Greenfield Bridge

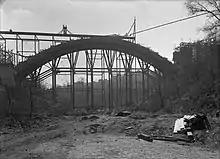
The second bridge during construction in 1922

By the 1970s, the bridge had begun to decay. Chunks of concrete fell from the bridge in 1970, necessitating a temporary closure for repairs. In 1980–81, the bridge received a $2.1 million rehabilitation including repairs to the concrete structure and a new deck. During this project, most of the decorative elements on the bridge deck were removed. Chunks of concrete again fell from the bridge in 1990, prompting the city to install safety netting. Despite the netting, more concrete fell a few days later, causing at least 20 accidents on the Parkway East and injuring several people. A city engineer said he suspected vandals may have thrown the concrete, though spotters watching the bridge did not see anyone.